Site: brandenburg
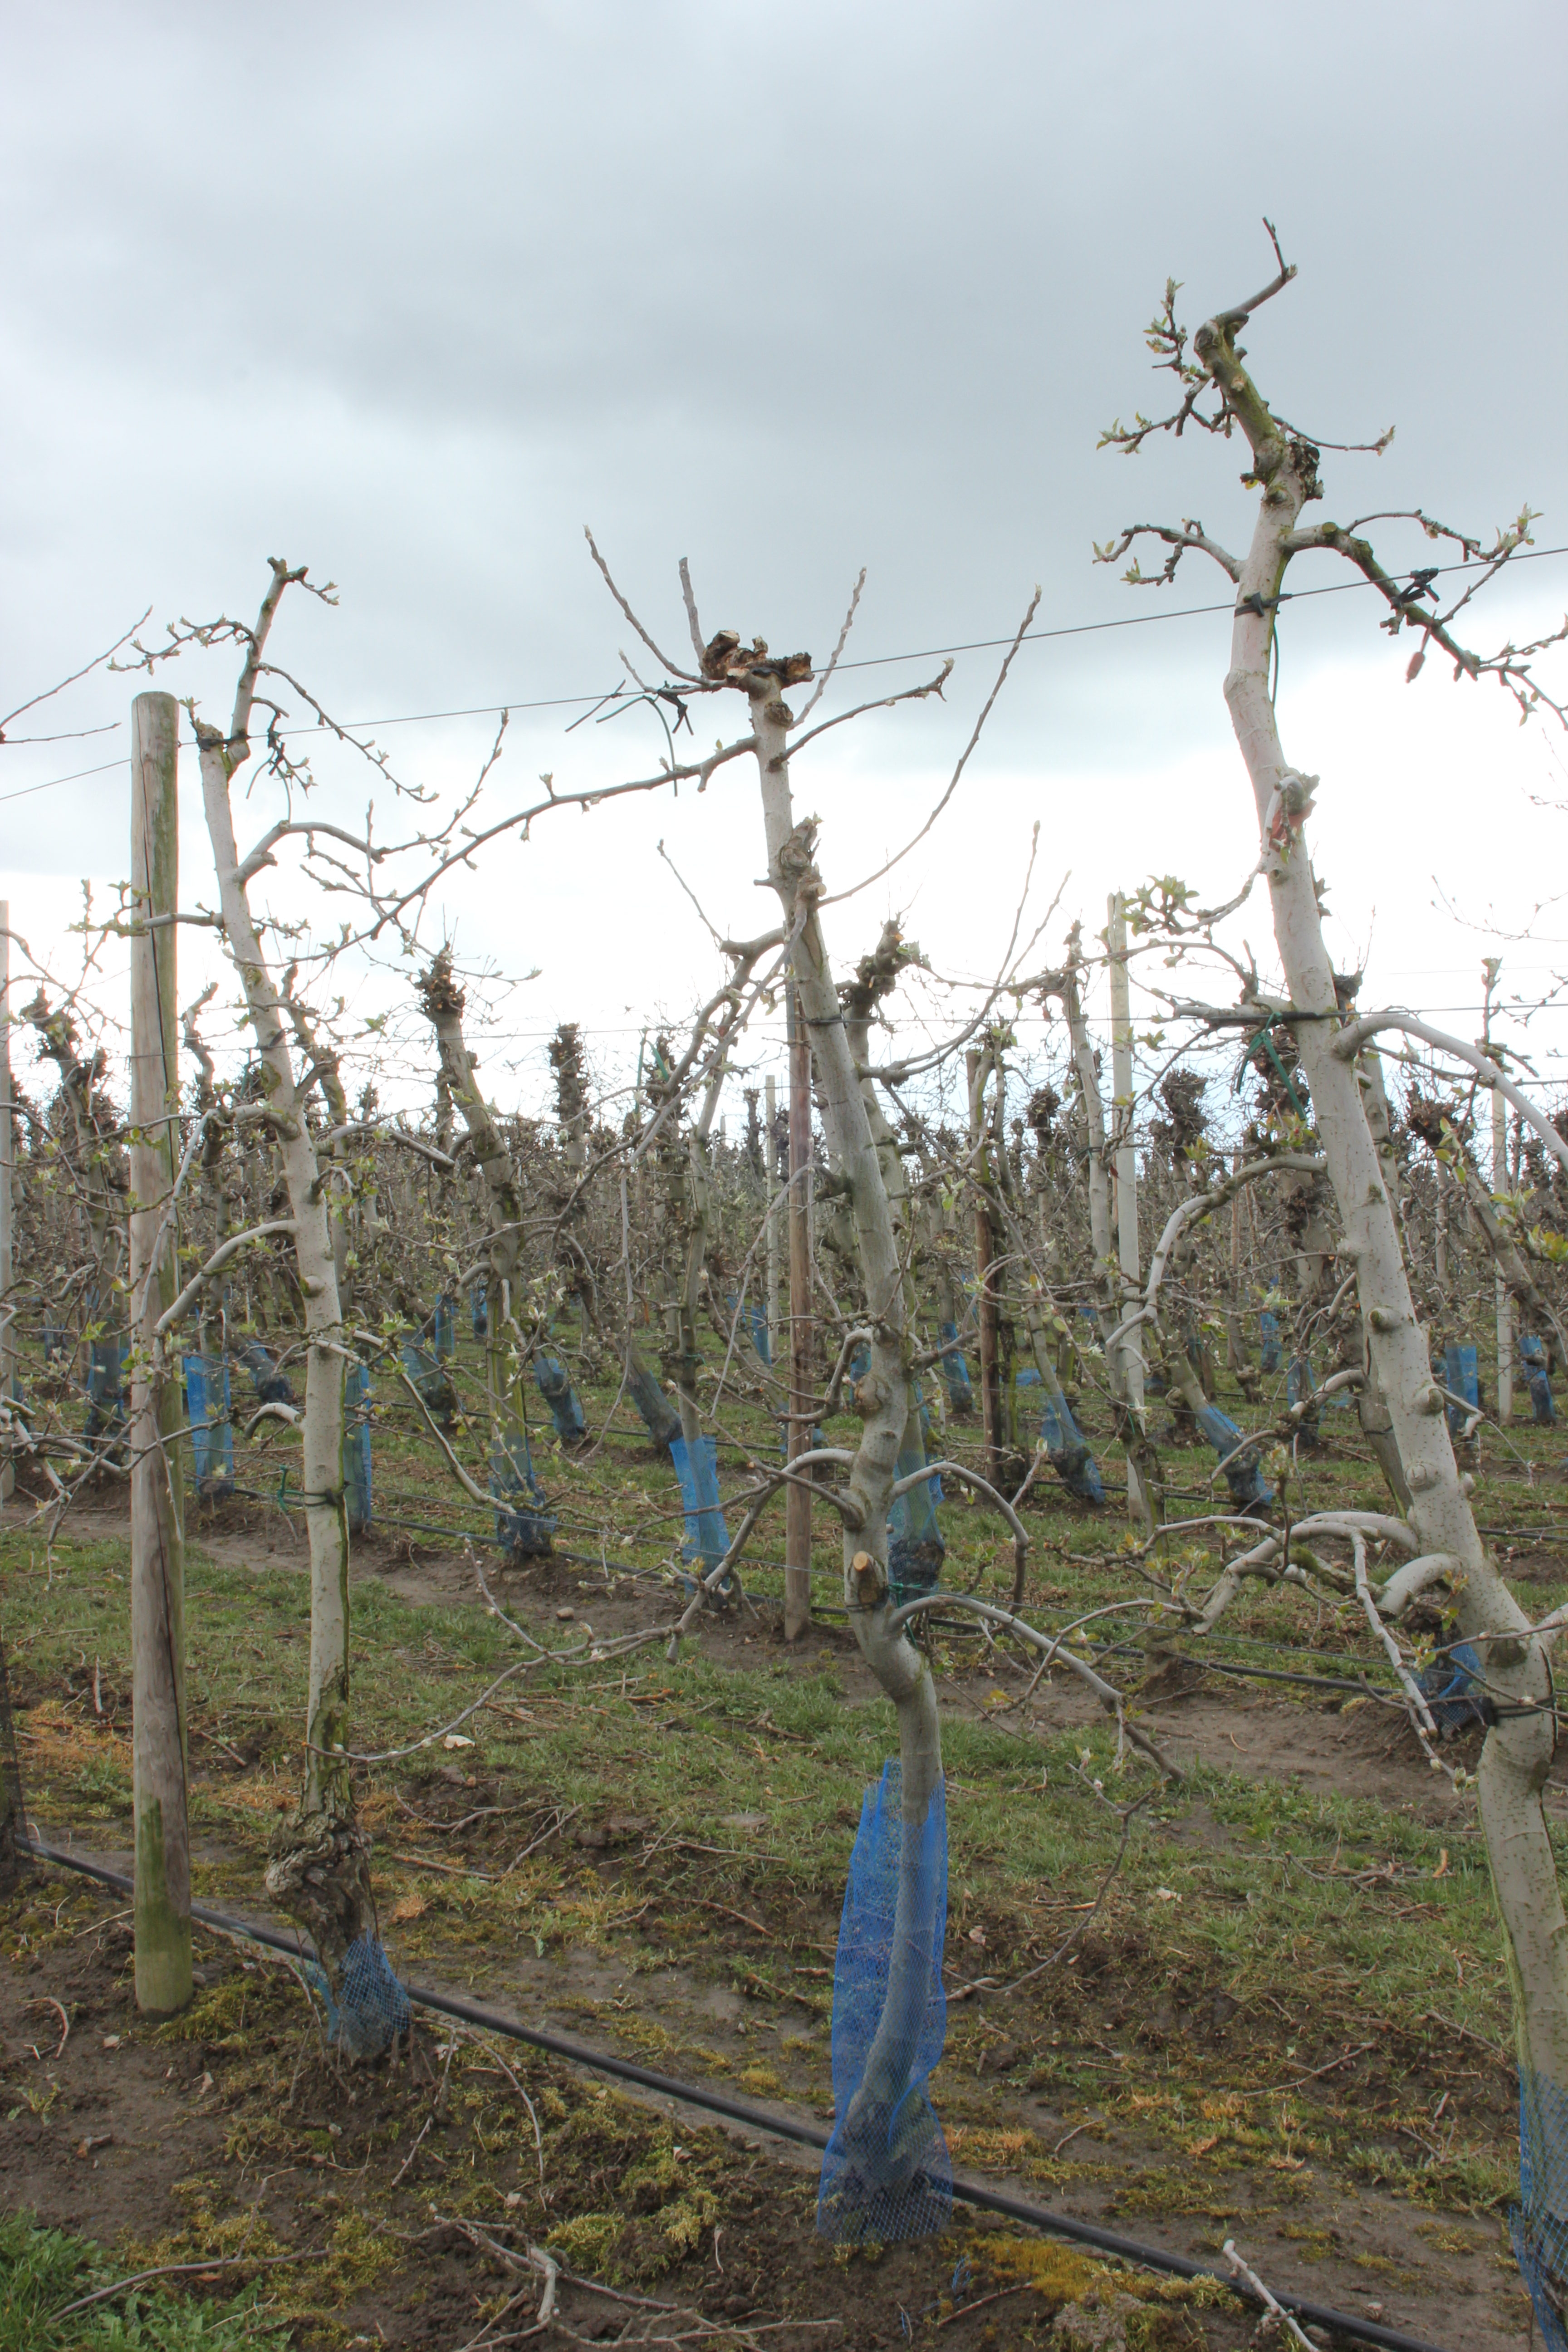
Growth stage (BBCH 55): Inflorescence emergence